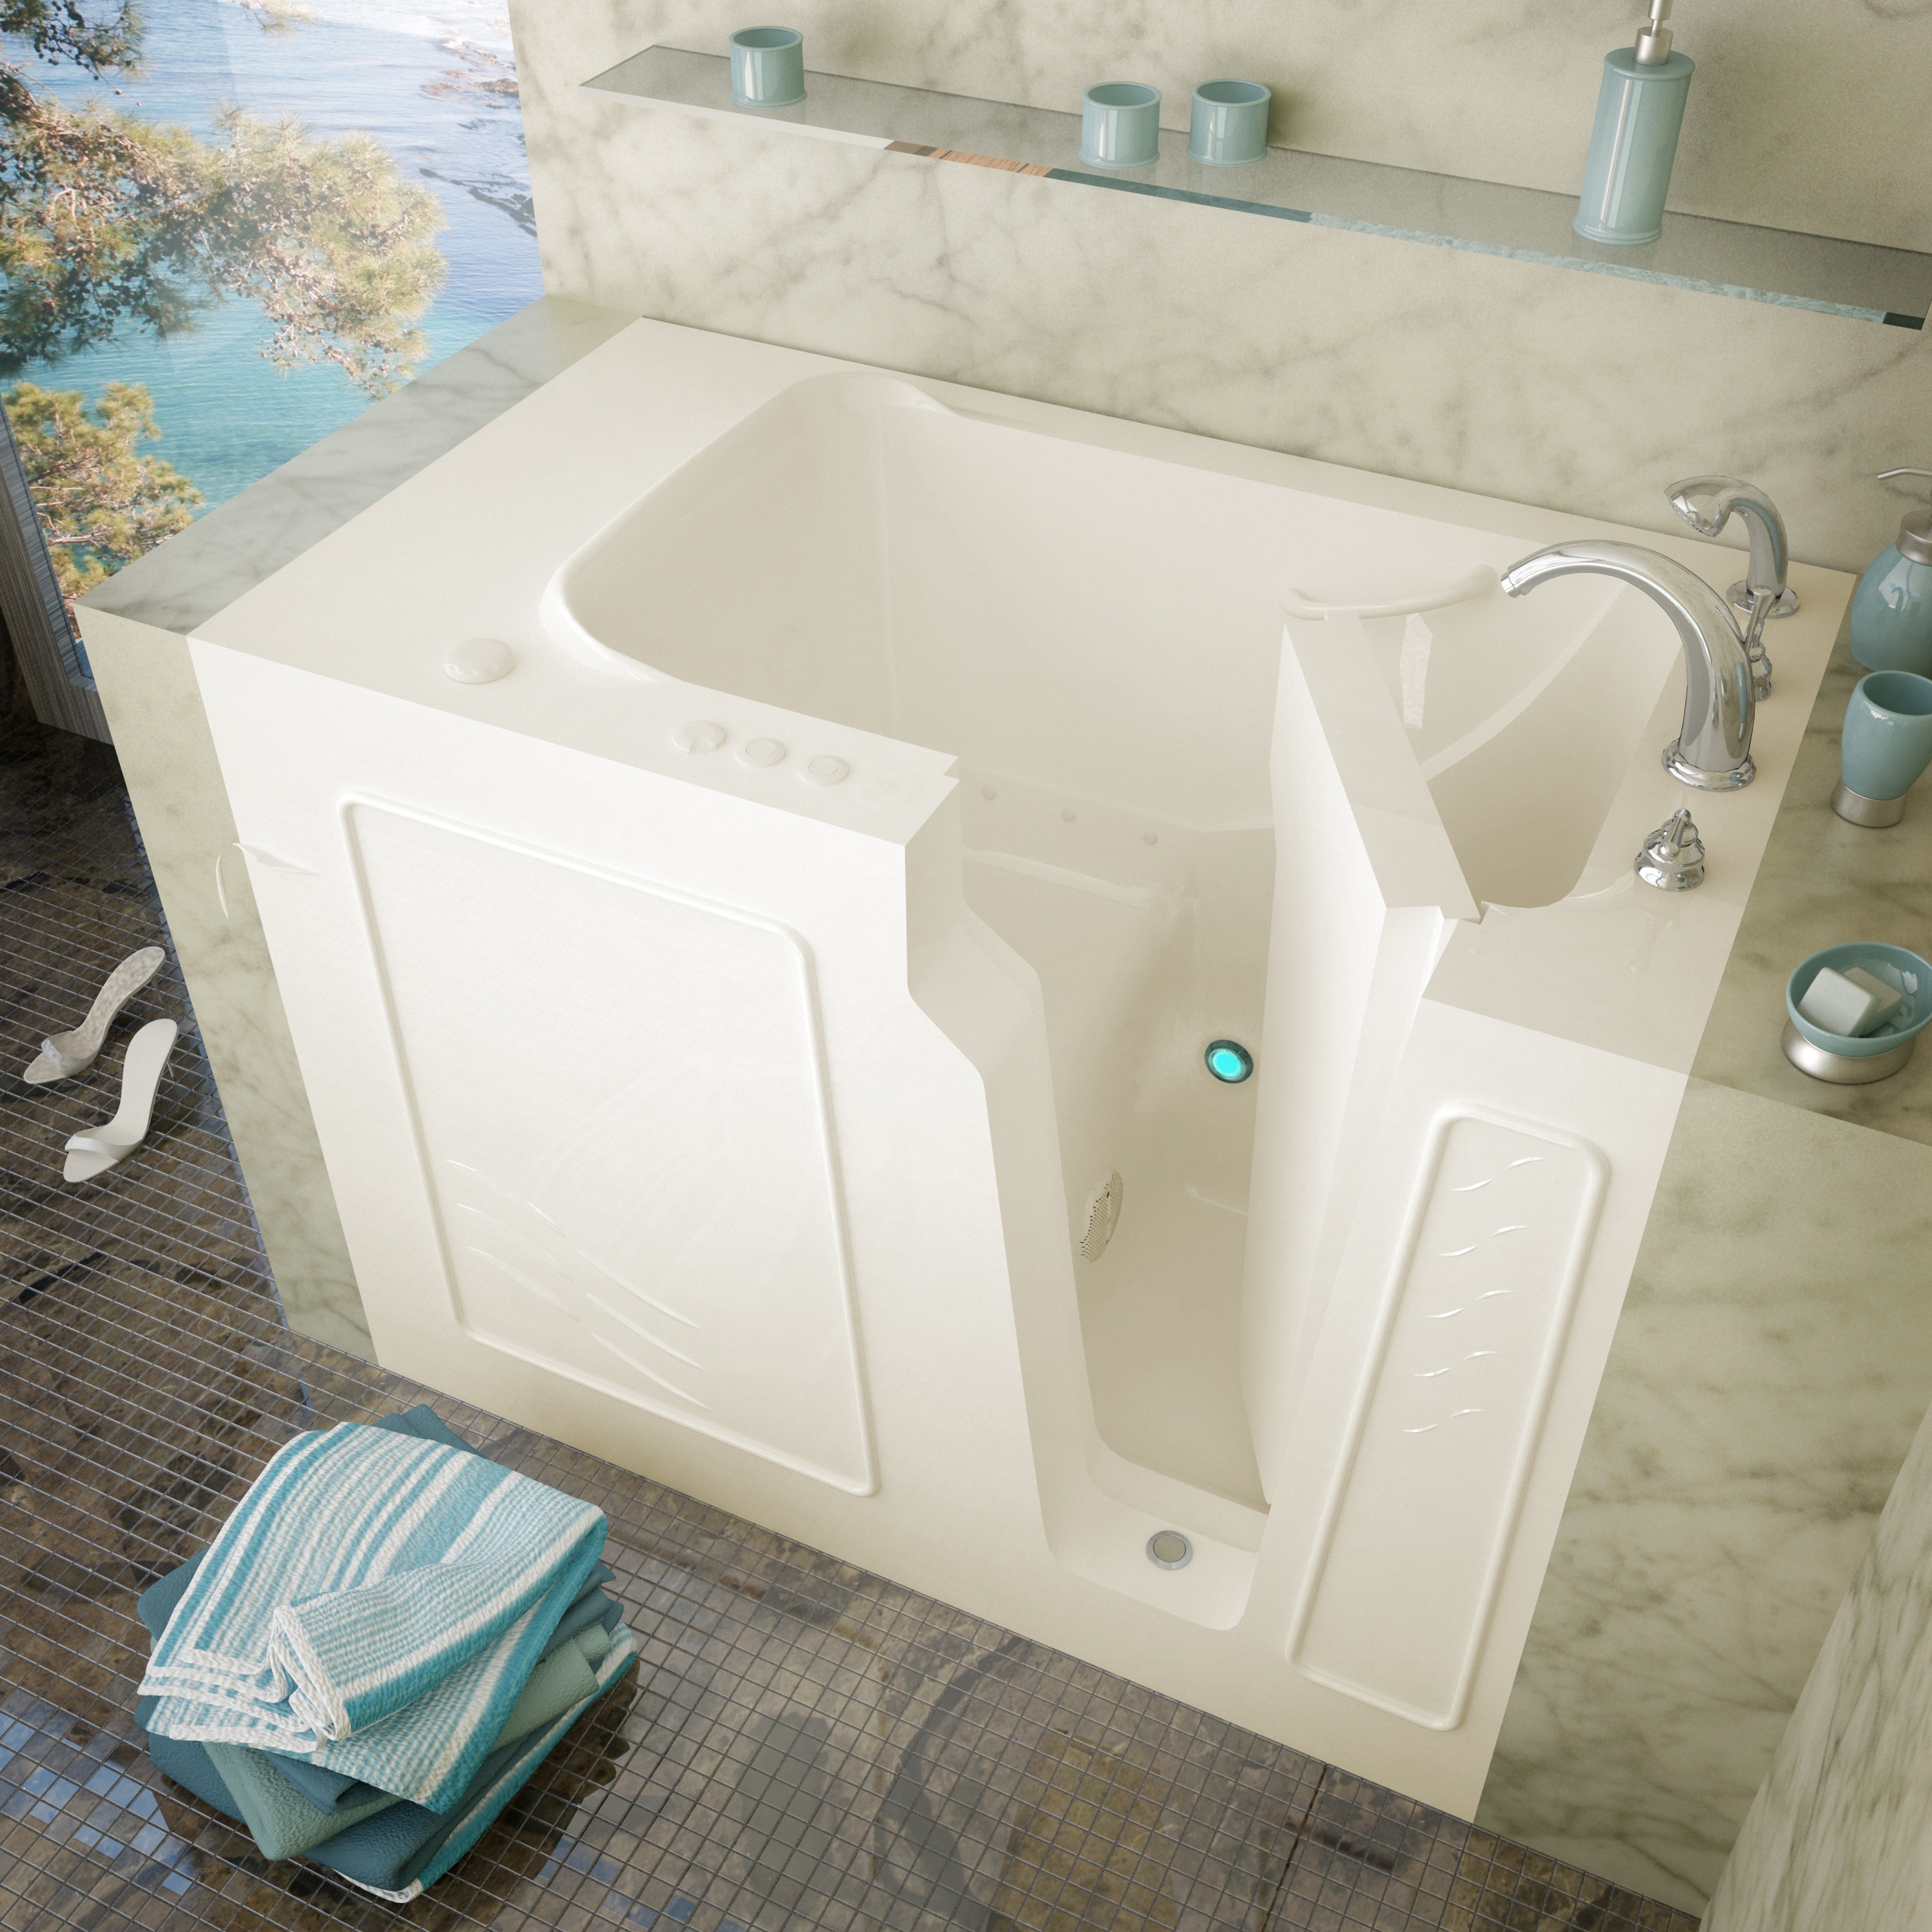
MediTub 29 x 52 Walk-In Tub
Description Walk-In's provide a safe and independent bathing experience. Using the latest in tub crafting techniques and industrial grade materials Walk-In Tubs offer an impressive line to meet your specific needs. With ADA compliant designs and features, Walk-In Tubs offer the satisfaction and peace of mind needed to truly enjoy a luxurious soak or a vibrant, soothing experience. Features Jetting Option: Air 16 air bubble massage injectors powered by a 1HP air blower Air jetted for a smooth massaging experience Pneumatic button control Removable front access panels for maintenance Cable operated waste and overflow High grade marine fiberglass with triple gel coating Solid stainless steel frame with 8 laser precision support points Safe for bathing salts and aromatic oils for a deep, relaxing soak Designed for an Alcove style installation ADA compliant molded bathing seat, safety grab bar and low threshold entry Advanced GE water seal backed by a lifetime warranty Built-in grab bar for added safety and stability Slip resistant textured flooring for safety and comfort Inward swinging door 5.5 in. Threshold & 17 in. Seat Height Follows and meets the standards for UL, CSA, ANSI and IAPMO Faucet set not included Built in Tile Flange Jetting Option: Air & Whirlpool 16 air bubble massage injectors powered by a 1HP air blower Air jetted for a smooth massaging experience mingled with the vibrant hydro massage 6 directional and adjustable water jets powered by a 1HP pump Friction heater maintains water temperature for extended warm and comfortable bathing with no extra power needed to operate Pneumatic button control Removable front access panels for maintenance Cable operated waste and overflow High grade marine fiberglass with triple gel coating Solid stainless steel frame with 8 laser precision support points Safe for bathing salts and aromatic oils for a deep, relaxing soak Designed for an Alcove style installation ADA compliant molded bathing seat, safety grab bar and low threshold entry Advanced GE water seal backed by a lifetime warranty Built-in grab bar for added safety and stability Slip resistant textured flooring for safety and comfort Inward swinging door 5.5 in. Threshold & 17 in. Seat Height Follows and meets the standards for UL, CSA, ANSI and IAPMO Faucet set not included Built in Tile Flange Jetting Option: Whirlpool Water jetted for a vibrant massaging experience 6 directional and adjustable water jets powered by a 1HP pump Friction heater maintains water temperature for extended warm and comfortable bathing with no extra power needed to operate Pneumatic button control Removable front access panels for maintenance Cable operated waste and overflow High grade marine fiberglass with triple gel coating Solid stainless steel frame with 8 laser precision support points Safe for bathing salts and aromatic oils for a deep, relaxing soak Designed for an Alcove style installation ADA compliant molded bathing seat, safety grab bar and low threshold entry Advanced GE water seal backed by a lifetime warranty Built-in grab bar for added safety and stability Slip resistant textured flooring for safety and comfort Inward swinging door 5.5 in. Threshold & 17 in. Seat Height Follows and meets the standards for UL, CSA, ANSI and IAPMO Faucet set not included Built in Tile Flange Jetting Option: Soaking (No Jetting) Soaking bathtub for a deep, full body experience Removable front access panels for maintenance Cable operated waste and overflow High grade marine fiberglass with triple gel coating Solid stainless steel frame with 8 laser precision support points Safe for bathing salts and aromatic oils for a deep, relaxing soak Designed for an Alcove style installation ADA compliant molded bathing seat, safety grab bar and low threshold entry Advanced GE water seal backed by a lifetime warranty Built-in grab bar for added safety and stability Slip resistant textured flooring for safety and comfort Inward swinging door 5.5 in. Threshold & 17 in. Seat Height Follows and meets the standards for UL, CSA, ANSI and IAPMO Faucet set not included Built in Tile Flange Specifications Warranty DON’T FORGET TO REGISTER! PRODUCT MUST BE REGISTERED WITHIN 90 DAYS OF DELIVERY DATE TO ACTIVATE WARRANTY. REGISTER AT WWW.SWCORP.COM/REGISTER. IMPORTANT! THOROUGHLY REVIEW THE BATHTUB AND CONTENTS OF THE PACKAGE. ANY DEFECTS OR DAMAGES MUST WARRANTY BE REPORTED WITHIN 5 BUSINESS DAYS OF RECEIVING THE PRODUCT. This 10-year warranty is extended to the first user to be free from defects in workmanship and material under normal use and conditions for a period of 10 years from the date of the original purchase. This warranty relates to the bathtub shell, frame and finish. The finish’s warranty does not apply to fading, cracking, delaminating or blistering due to excessive wear, sun fading or scouring due to cleaning. Different warranty periods apply. The tub and all its components including motors, electronic controls, waste and overflow, fittings and all plated finishes are covered by a limited one year warranty, subject to verification of the defect or malfunction. All labor and repair-related services are covered within the first 90 days of purchase. This warranty is non-transferable and applies only to the original owner as stated on the original purchase order. Notification must be sent via certified mail to 5701 NW 35 Avenue. Miami, FL 33142. The manufacturer will not be responsible for any water damage to any structures or any property for any reason (including but not limited to manufacturer defects or improper installation). Manufacturer will assume no responsibility for the loss of the system, inconvenience due to loss, damage to real or personal property or any other consequential damage. Manufacturer will not be liable for any incidental expenses or material charges in connection with removal or replacement of the purchased part or any part or parts of the system. Manufacturer is not responsible for failures or damage that could have been discovered, repaired, or avoided by proper inspection and testing prior to installation. This warranty shall not apply to any type of failure resulting from negligence, abuse, misuse, misapplication, improper installation, alteration or modification, chemical corrosion or improper maintenance. Scratches and surface damages must be reported within 5 days of delivery and prior to installation. Page 22 5701 NW 35 Avenue Miami, FL 33142 • Phone 866-633-4882 • Fax 866-560-1060WALK-IN TUB MANUAL WARRANTY Scratches and other surface damages reported after installation will be assumed to be a result of installation and will not be covered. Every walk-in tub must be installed by a licensed plumber, electrician and/or contractor; failure to do so will hereby void the warranty. There will be a charge for replacement parts or the replacement of the entire electrical unit if the defective unit is returned for any of the reasons listed above. NOTE: WITHIN THE LIMITED ONE YEAR WARRANTY, THERE WILL BE A PRORATED CHARGE FOR ANY ELECTRICAL AND PLATED REPLACEMENTS PARTS, INCLUDING SHIPPING AND HANDLING CHARGES. Manufacturer reserves the sole authority to make any type of warranty changes at any time. The manufacturer will not be responsible for any warranty information that is being misrepresented by outside sources including dealers, retailers, distributors or contractors. Manufacturer does not warranty the installation, plumbing or electrical related connections, of any of our products including Walk-In Baths, shower pans or shower stalls. Improper or negligent installation of the product or other components, alteration made of, or alterations or medications to the system, may cause the product or the system to malfunction. Such problems are not covered by warranty. Manufacturer warranties the door seal for the life of the unit under normal use and conditions for the original owner of the tub. This warranty shall not apply to any failure resulting from negligence, abuse, misuse, misapplication, alternation, or medication or improper maintenance. Additionally, this warranty does not cover discontinued or display products. The replacement door seal will be issued to the end user however installation and repairs must be performed by a certified installer/plumber. Manufacturer will not be liable for any incidental expenses or material charges in connection with removal or replacement of the door seal. NOTE: TO THE EXTEND PERMITTED BY LAW, ALL IMPLIED WARRANTIES INCLUDING THOSE OF MERCHANT ABILITY AND FITNESS FOR A PARTICULAR PURPOSE ARE HEREBY DISCLAIMED. THIS COMPANY AND SELLER HEREBY DISCLAIM ANY LIABILITY FOR SPECIAL, INCIDENTAL, OR CONSEQUENTIAL DAMAGES. Some states/provinces do not allow limitations on how long an implied warranty lasts, or the exclusion or limitation special, incidental or consequential damages, so these limitations and exclusions may not apply to you. This warranty gives you specific legal rights. You may have other rights, which vary from state/province to state province. All lawsuits must be filed in Miami-Dade County, Florida. Tub units are for residential use only. This warranty is in effect as of May, 2019. This warranty supersedes all previous warranties and/or claims both stated and implied. This warranty is subject to change without notice. WARRANTY 5701 NW 35 Avenue Miami, FL 33142 • Phone 866-633-4882 • Fax 866-560-1060 Shipping Policy 1.0 Shipping Policy within US and Canada 1.1 Shipment processing time Shipping for Walk-in Tubs: 3 - 4 weeks process Week 1: Building Stage OF Molding and Component Installations Week 2: Testing Stage for all Electronic components/Waterproof Testing of Seals and Jets for specified model types. Week 3 ½ - Week 4: Loaded and shipped by freight anywhere in North America, except Mexico. Customers have 5-days to check the product for any problems such as damages or Manufacturing defects upon receipt from the carrier. Unfortunately, cargo shifts during transportation which could lead to damages of the product. In the event this occurs, call or email us immediately so we can take care of you, we will open a case and order a replacement for you on your behalf. 1.2 Shipping rates and delivery estimates SHIPMENT METHOD ESTIMATED DELIVERY TIME ESTIMATED SHIPMENT COST Freight 3-4 Weeks FREE Residential Delivery 1.3 Shipment confirmation and order tracking You’ll receive shipment confirmation and tracking number within 24 hours of your product shipping. 1.4 Damages If you received your order damaged, please contact sales@luxurytubsdirect.com directly to file a claim within 48 hours of receipt of your shipment. Please be sure to carefully open, save all packaging material, and inspect your purchase for any concealed damage before filing a claim. Inspection includes visual and an operational inspection (see product manual for details). Return Policy Luxury Tubs Direct has a 30 day return policy on all MediTub Tubs unless otherwise stipulated in your invoice. In the event that a product must be returned due to reasons other than defects, as mentioned in the warranty, the following procedures apply: The product must be in its original packaging, uninstalled, and received at our facility in sellable condition. All returns will receive a 20% restocking fee plus all freight costs of the original shipment and return shipment to us. All requests for return must first be approved by us and have an assigned Returned Merchandise Authorization number (RMA#). To return your product, follow these steps: 1. Start the return process by emailing sales@luxurytubsdirect.com 2. Once you receive authorization to return, carefully package and ship the product to the warehouse listed on the shipping label of your item. 3. Once the warehouse team receives the returned item, it will be inspected for any damage and missing parts. Returns inspection will take 24-48 hours before generating a report for the Office Manager. If any items are missing or damaged, your refund amount will be reduced by the cost of replacing/repairing damaged or missing parts. 4. Our Office Manager will review and process your return within 24-48 hours of receiving the report from the warehouse team. 5. Once we process a return, you should expect to see a refund of your original product purchase amount plus taxes (if any charged), less 20% restocking and any additional refund deductions for damaged or missing parts. The refund amount will be reflected on your account within 5-7 business days.
Brand: MediTub
Category: Hardware > Plumbing > Plumbing Fixtures > Bathtubs